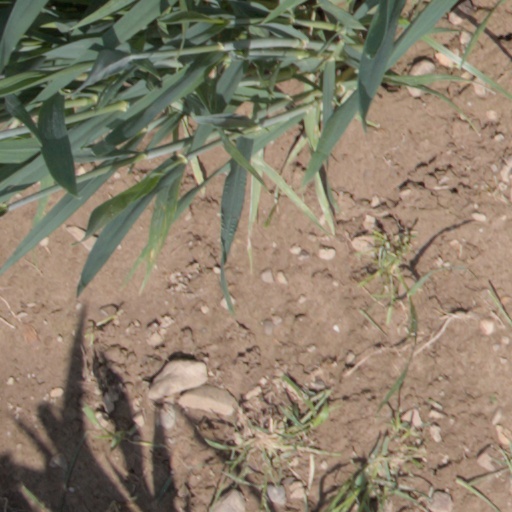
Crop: wheat